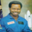
Label: man